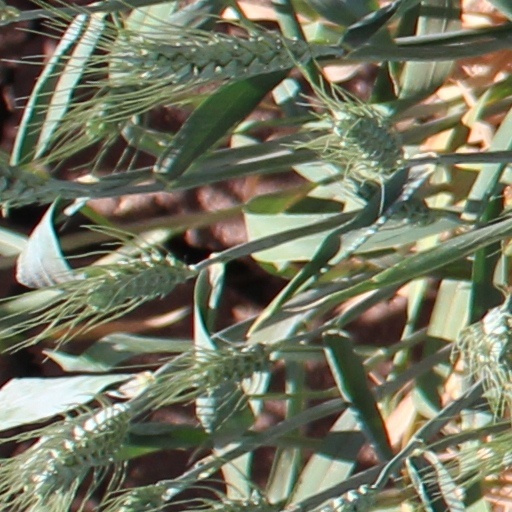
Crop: wheat